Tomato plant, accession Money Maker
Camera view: vertical (180 deg); turntable rotation: 60 degrees
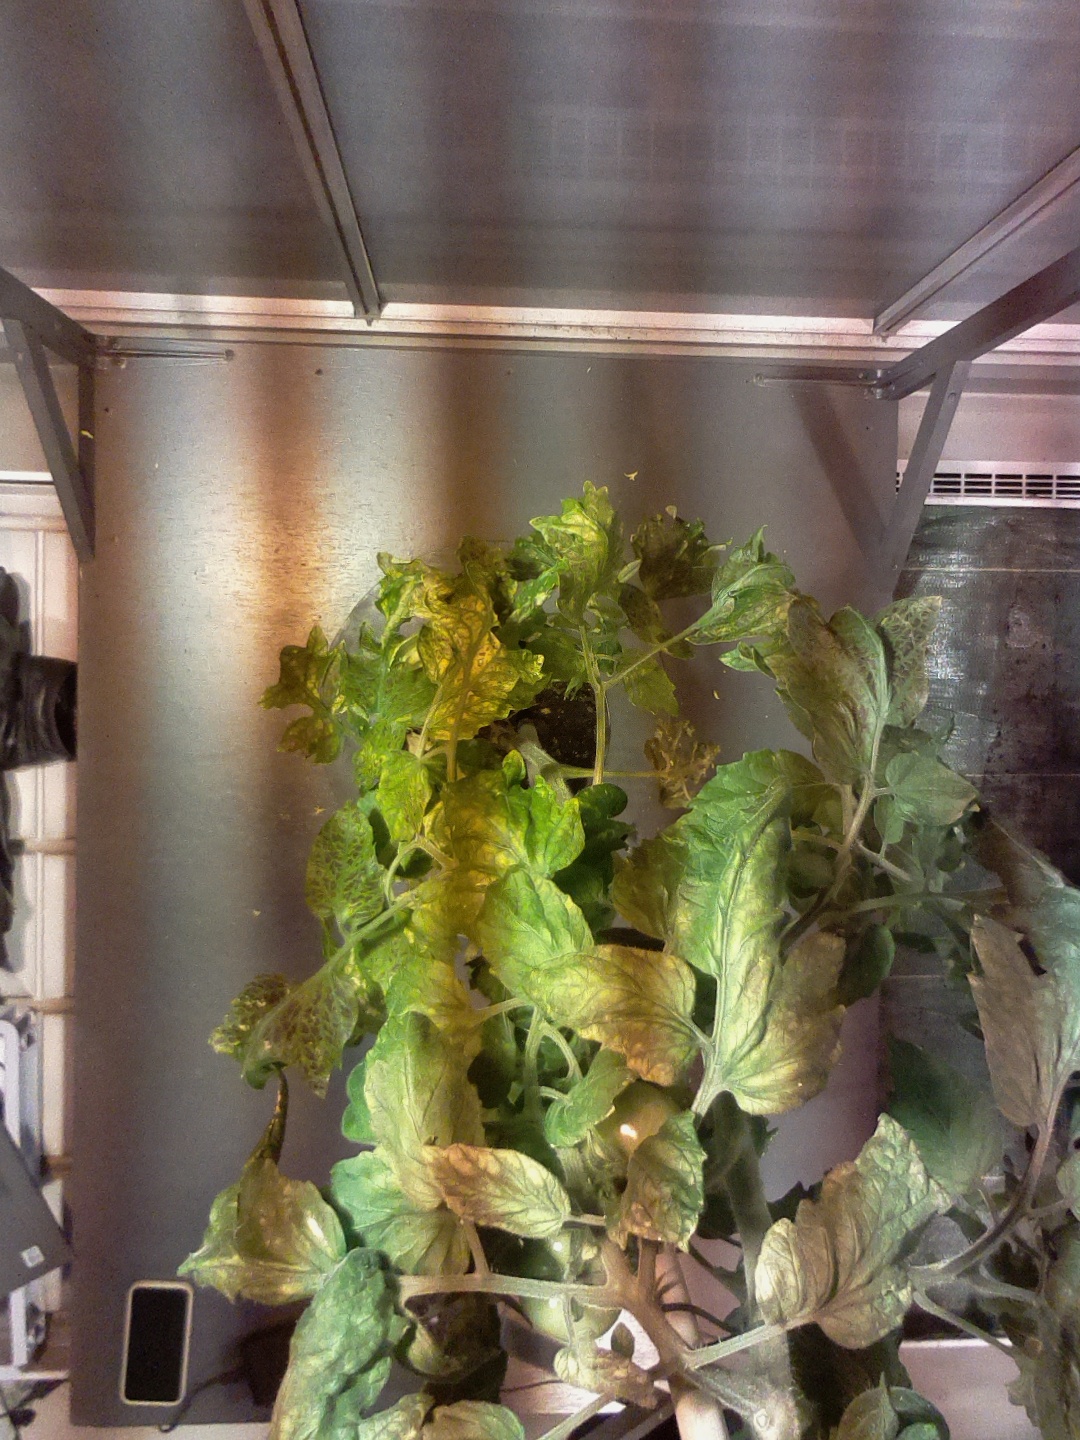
BBCH growth stage 72: 20%-30% of final fruit size